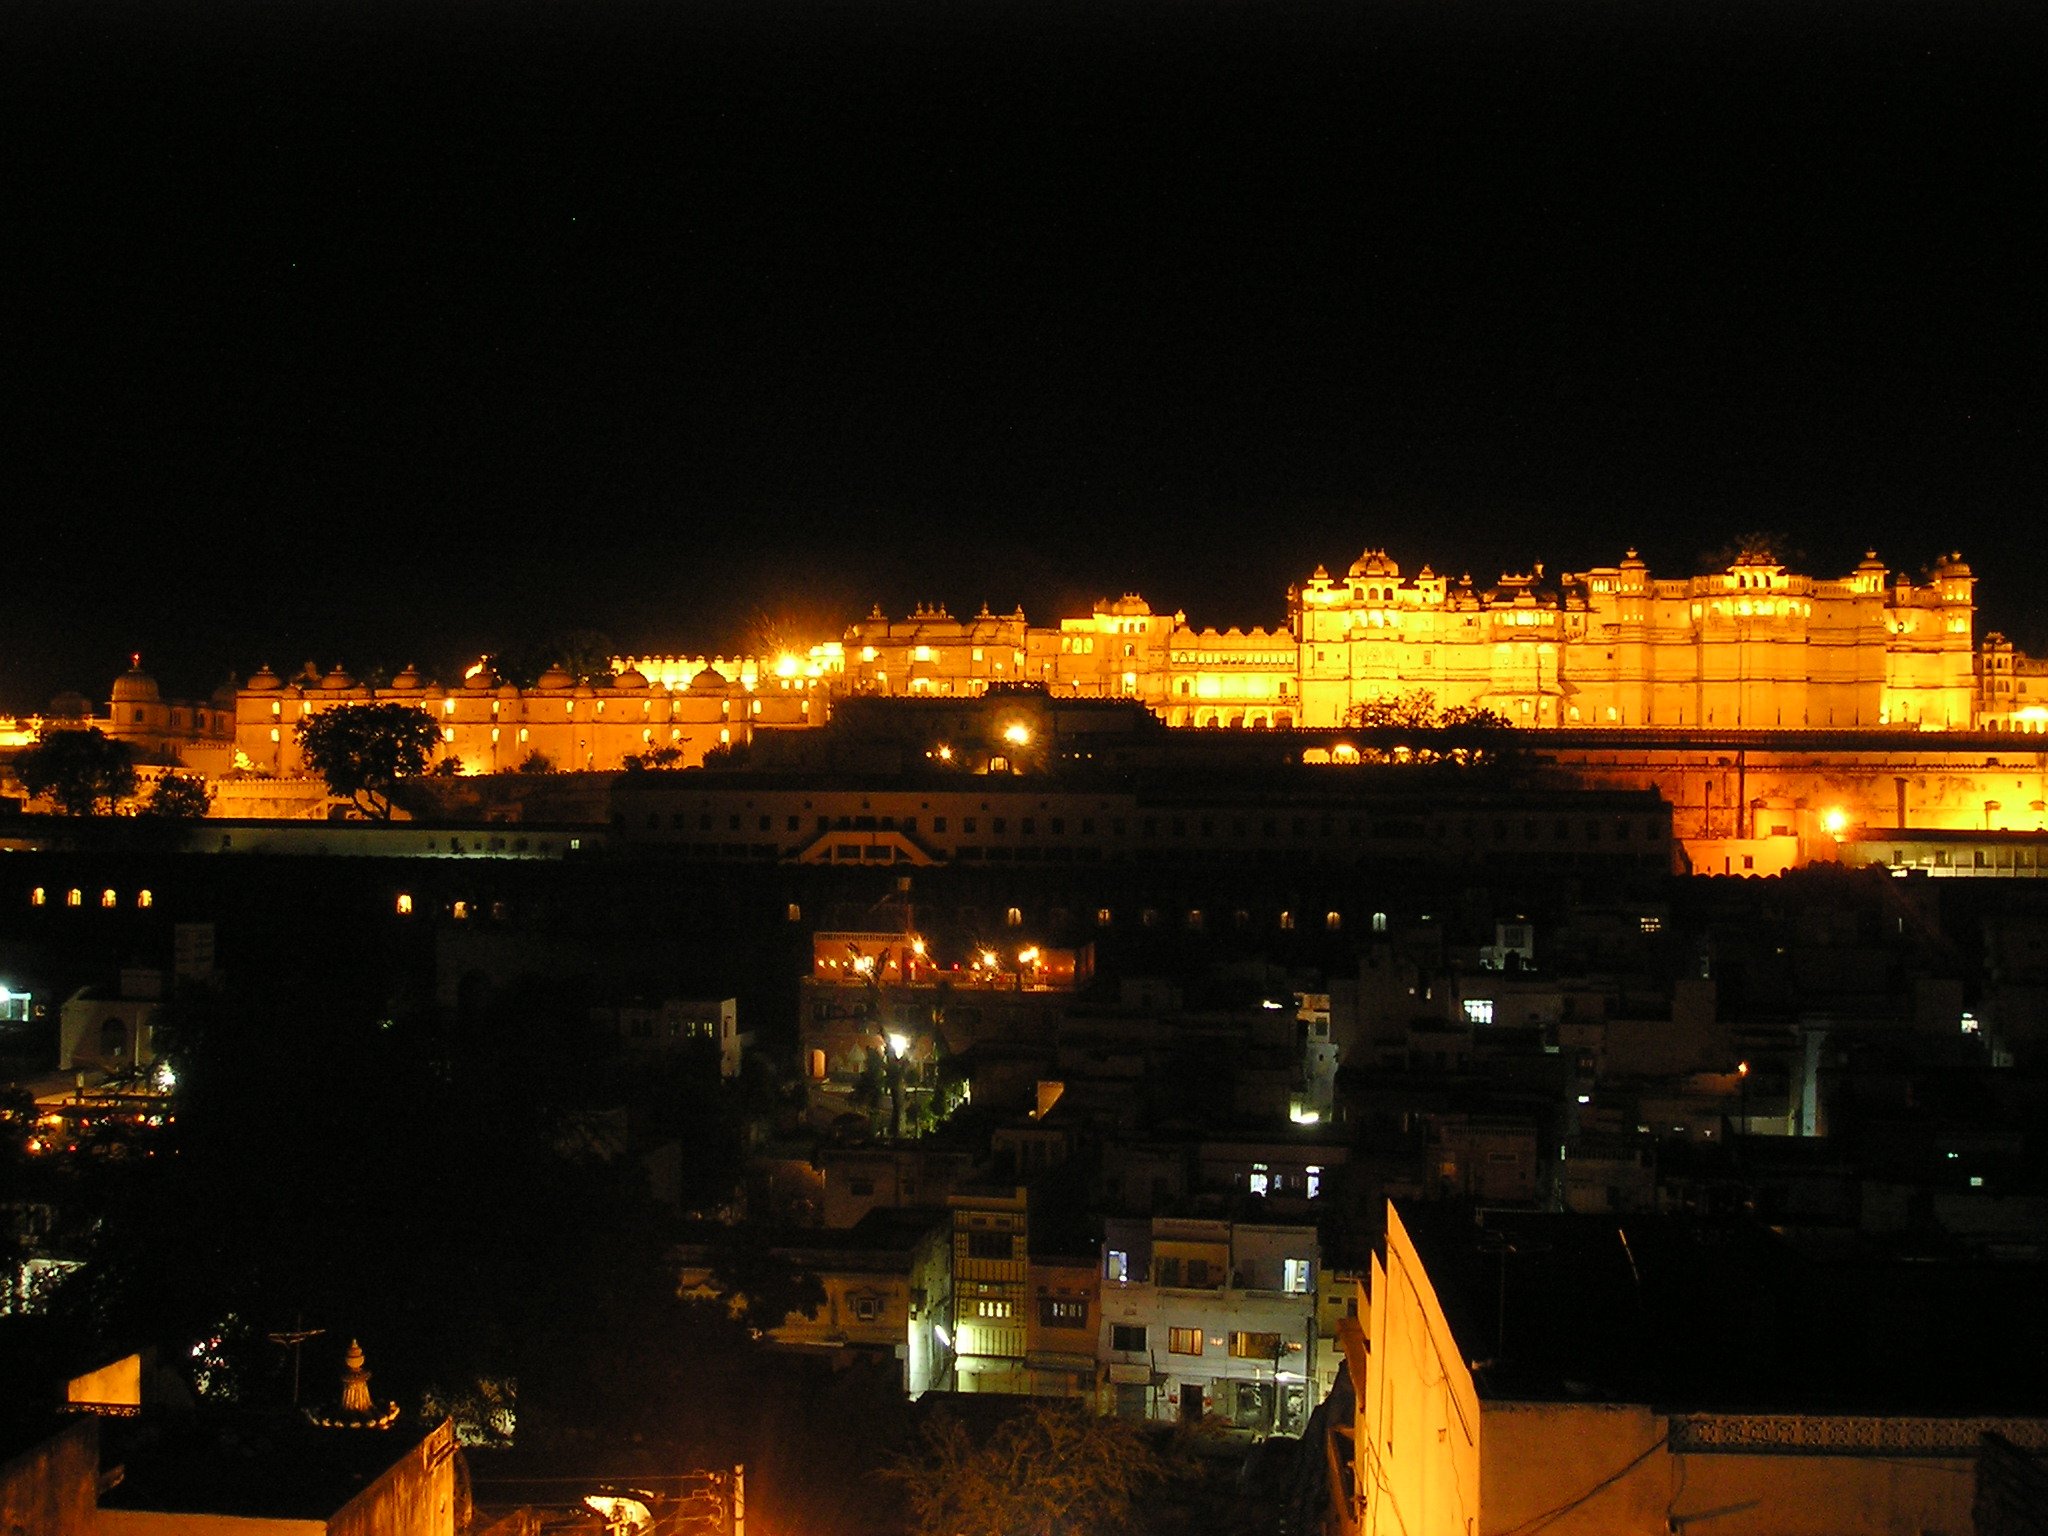
skyline, night, city, cityscape, dusk, evening, lighting, long exposure, lights, temple, india, night photograph, maharaja